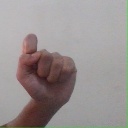
अक्षर: घ